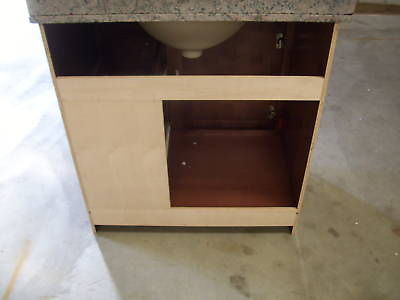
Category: cabinet